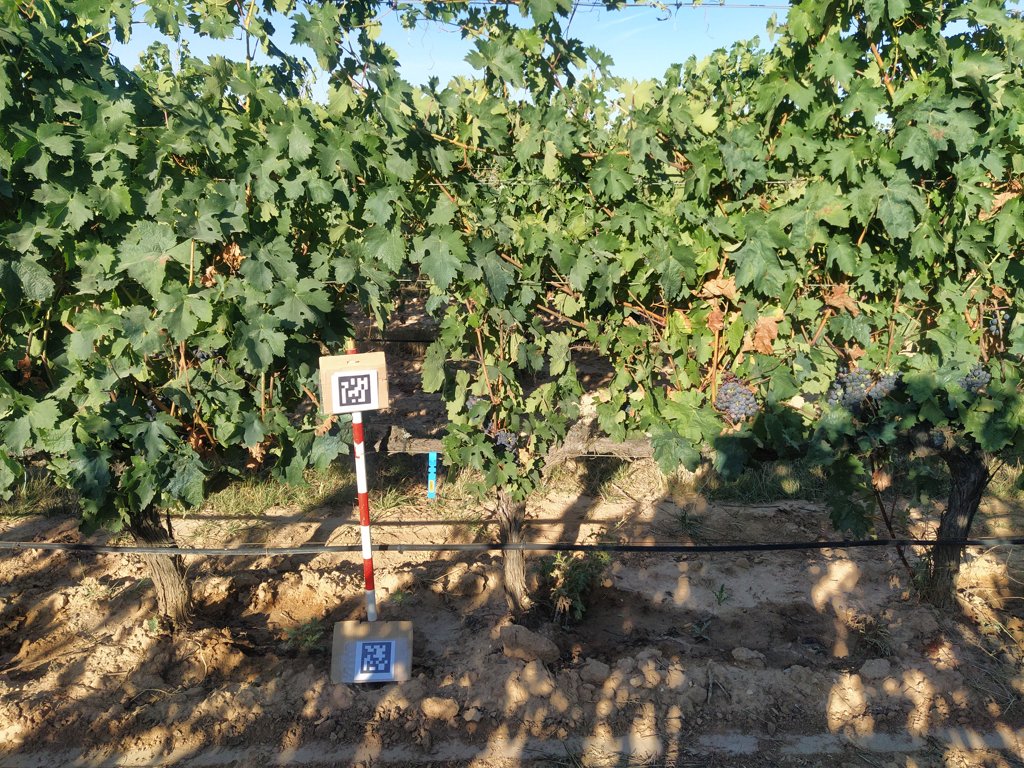
Berries visible: 417
Grape clusters: 15